List of butterflies of Nepal

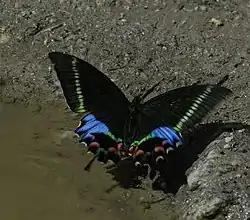
"Papilio krishna" has been proposed as the national butterfly of Nepal.

The following is a list of butterflies of Nepal. Six hundred and seventy-six species and thirty subspecies are listed.